Ecology in Isfahan

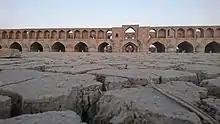
The dry Zayanderud river with Si-o-se-pol in background in 2018.

Much of Isfahan's water management effort is devoted to combating drought. For example, the city has switched to xeriscaping lawns in a response to water scarcity. By 2020, 52% of city green space (1820 hectares) was maintained with micro-irrigation, a low-pressure water system designed to minimize water use.